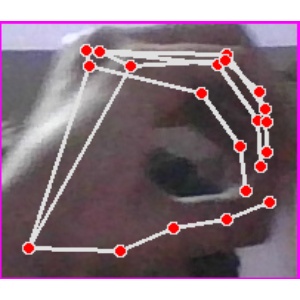
अक्षर: ठ